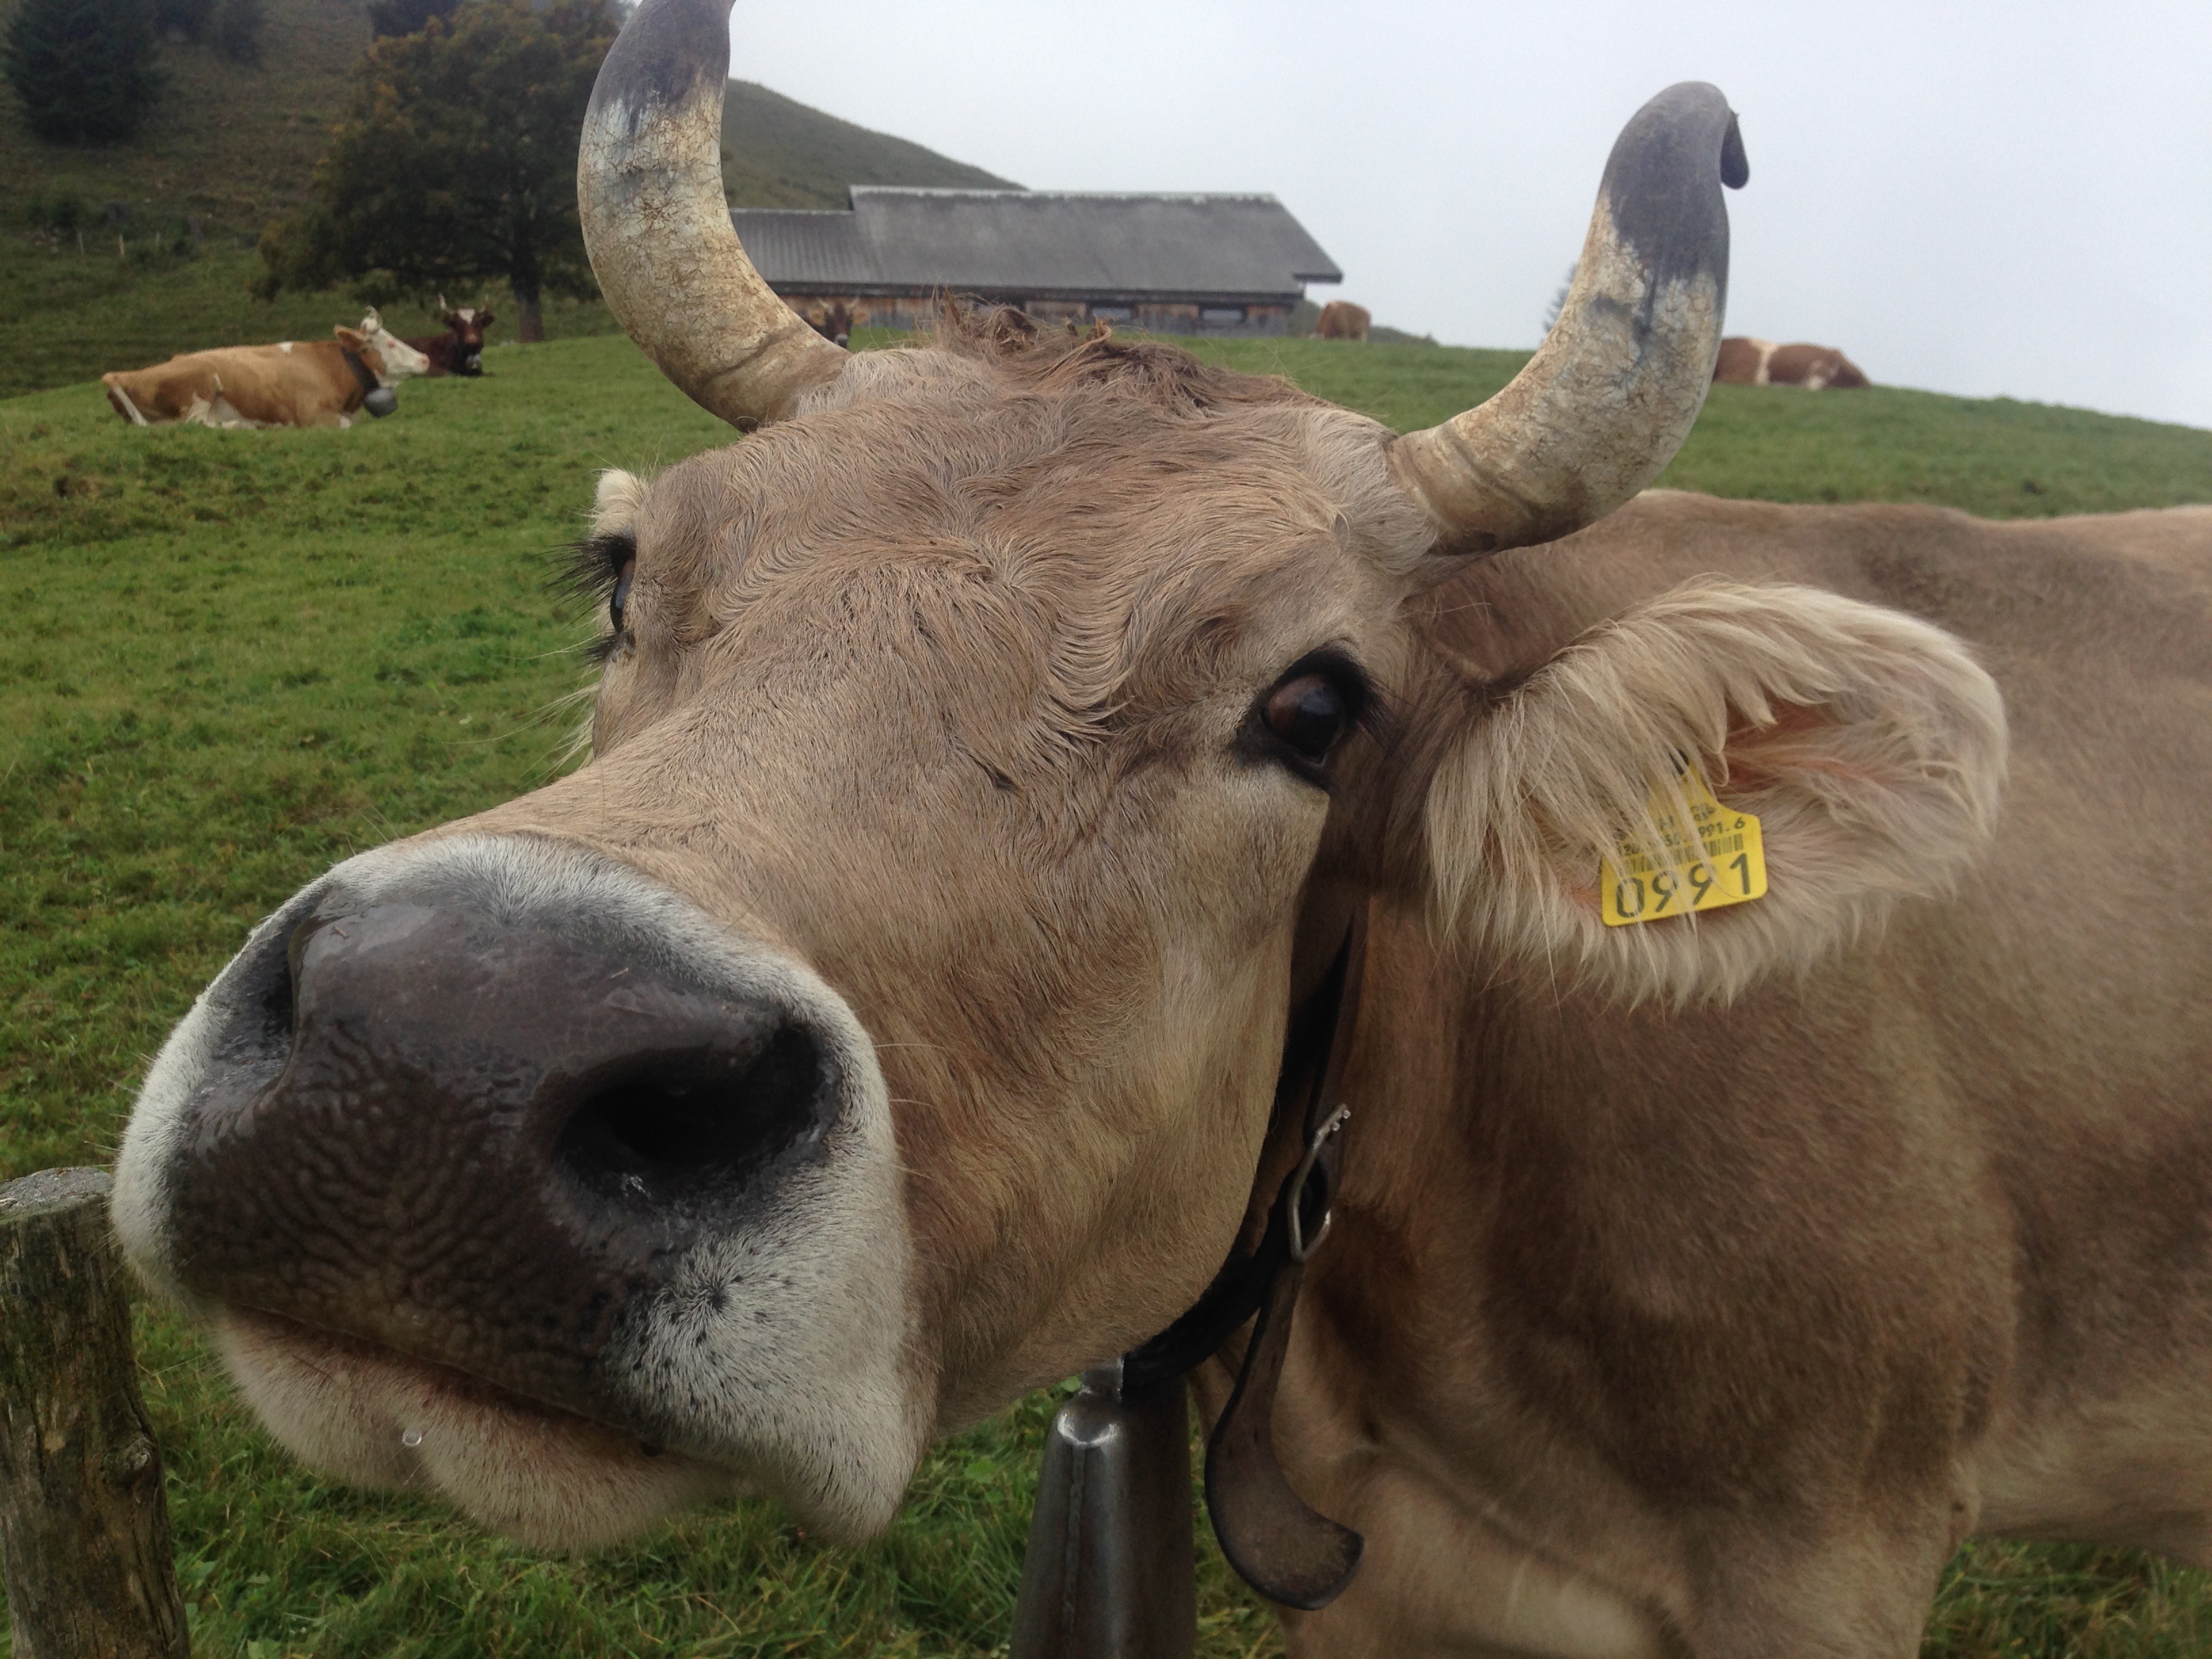
landscape, horn, cow, pasture, grazing, mammal, alpine, fauna, bull, mountains, vertebrate, ox, mountain meadows, water buffalo, dairy cow, cattle like mammal, cow goat family, texas longhorn